Chase Tower (Phoenix)

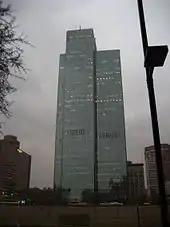
Chase Tower.

Chase Tower is 40 stories tall, but the highest occupiable floor is the 38th. At one time there was a public observation area on the 39th floor in the Chase Tower, but it was closed during redevelopment and construction on the upper floors.